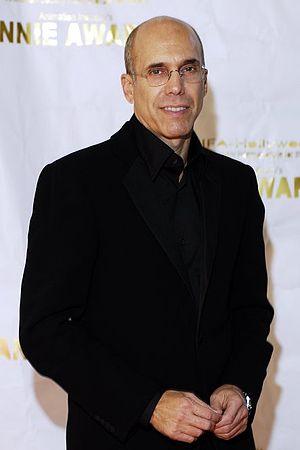
Jeffrey Katzenberg est un producteur et producteur exécutif américain né le 21 décembre 1950 à New York. Il est le cofondateur avec Steven Spielberg et David Geffen de DreamWorks SKG où il s'occupe, après un passage décisif chez Walt Disney, du département Animation du studio. Par ailleurs, le « K » du logo du studio vient de son nom, comme le « S » vient de Spielberg, et le « G » final de Geffen.
La Belle et la Bête est un film d'animation réalisé par Gary Trousdale et Kirk Wise, écrit par Linda Woolverton et sorti en 1991. Il est le 39ᵉ long-métrage d'animation, le 30ᵉ « Classique d'animation » des studios Disney et le troisième film d'animation réalisé pendant la période de renaissance des studios Disney.